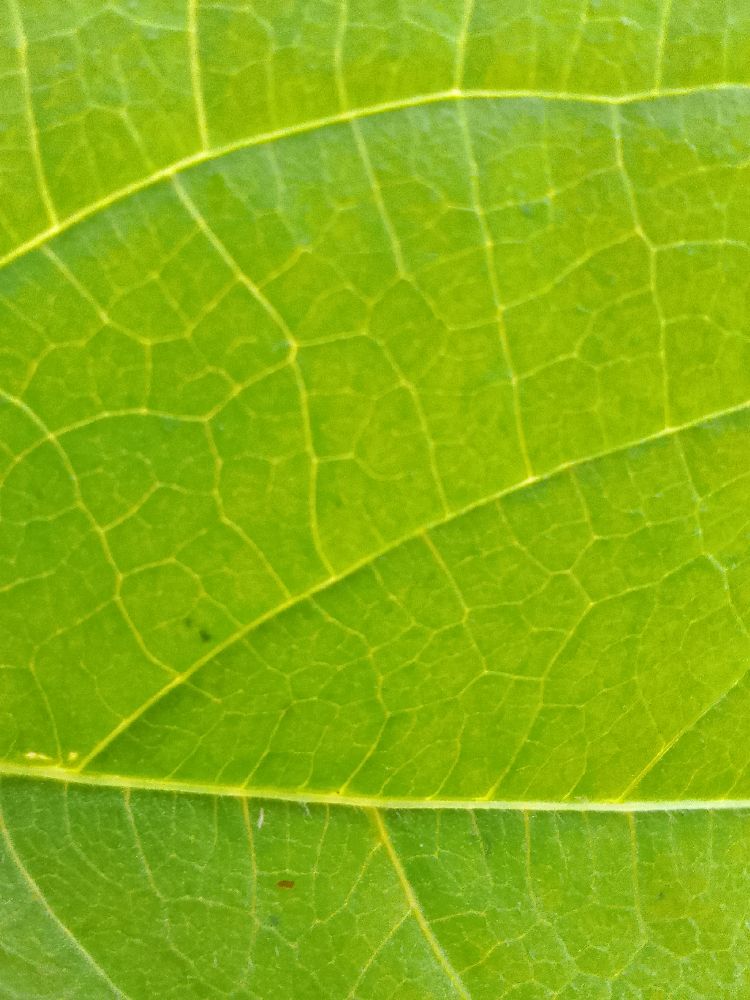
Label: healthy